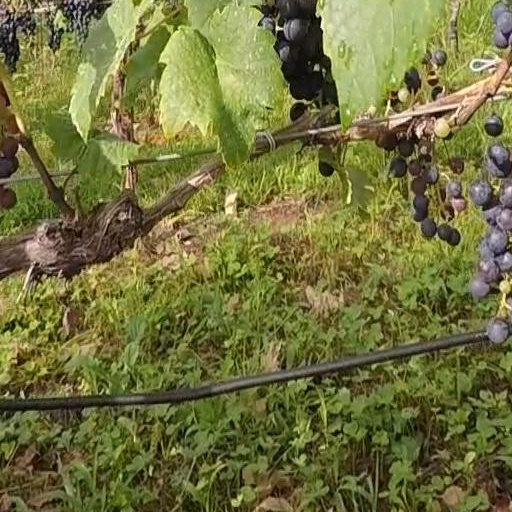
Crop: grape